Dream Harder

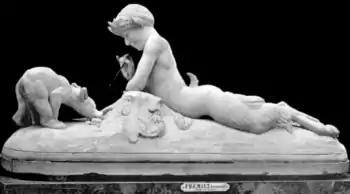
Pan, shown here, was also referenced in "The Pan Within" on "This Is the Sea".

Tracks written by Mike Scott, except where noted.